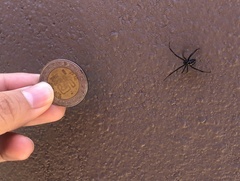
Species: Lactrodectus_hesperus